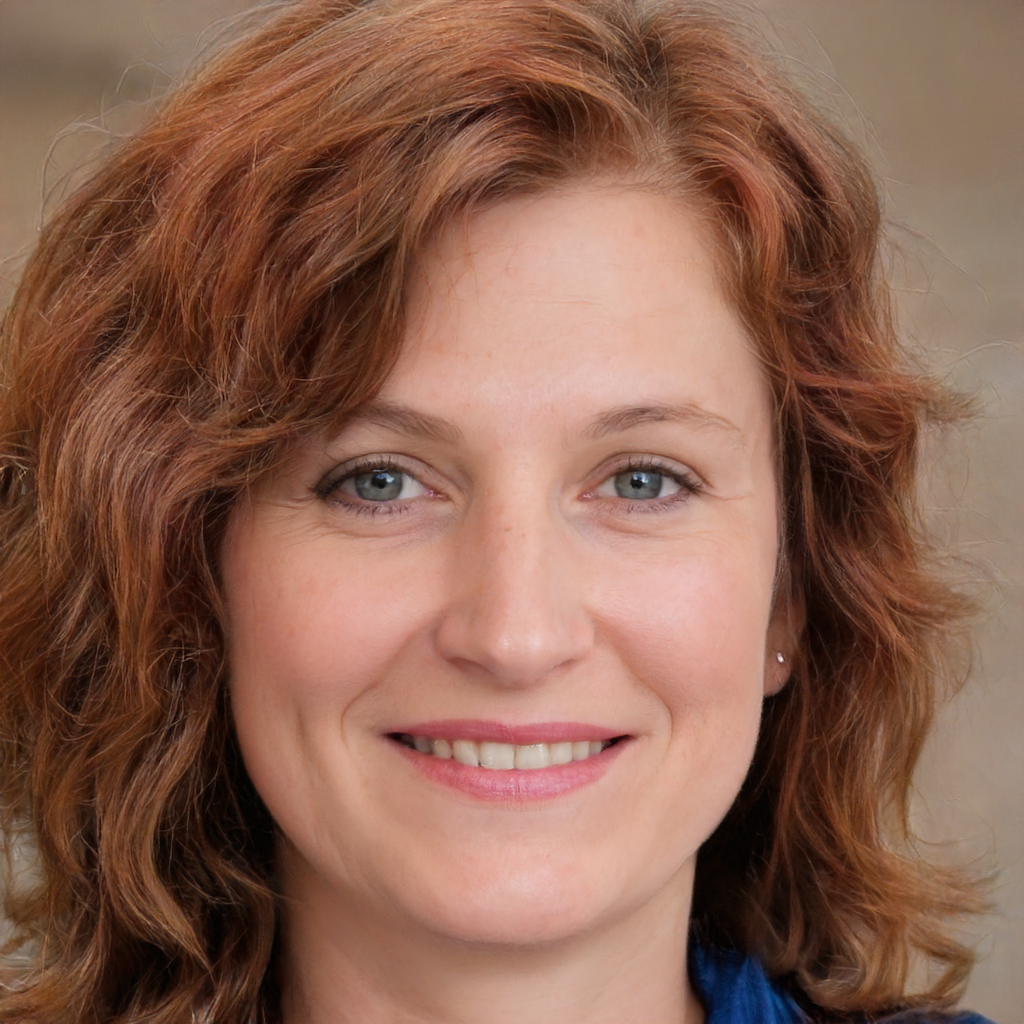
Gender: Female